Southsea

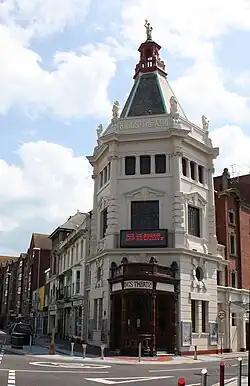
Kings Theatre

By the 1860s the suburb of Southsea had grown along Clarendon Road as far as Granada Road. In 1857 Southsea gained its own Improvement Commissioners responsible for paving, street cleaning and public lighting. The Southsea Railway came in 1885 and brought further development to the area, although it was to be financially unsuccessful and eventually closed in 1914. By the mid to late Victorian era, Southsea had become recognised as a largely middle-class neighbourhood, with many naval officers and other professionals taking up residence. During this time the writer Sir Arthur Conan Doyle lived in Portsmouth, moving to Southsea in June 1882 with less than £10 (£ today) to his name. He set up a medical practice at 1 Bush Villas in Elm Grove, Southsea. Areas of Southsea suffered from the rapid development of the suburb; certain streets suffered from poverty and there was a major cholera outbreak in 1848. The works of the commission helped bring about some improvements and eventually led to the setting up of the Southsea Improvement Association.